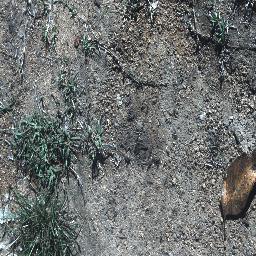
Label: negative